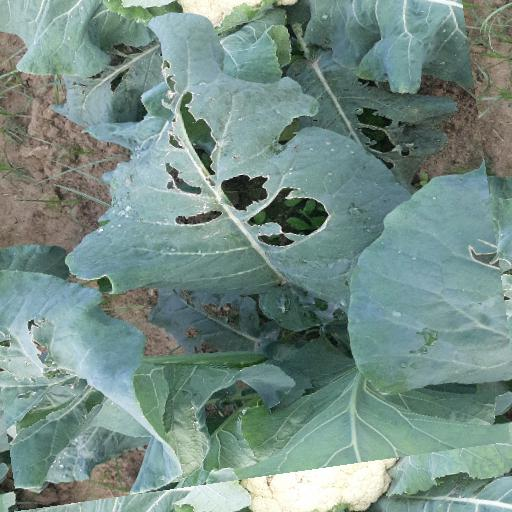
Label: Black Rot